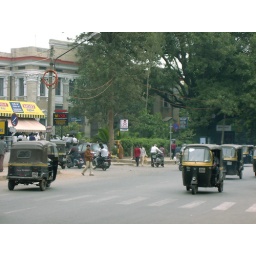
Check out the scull and cross bones sign in the centre